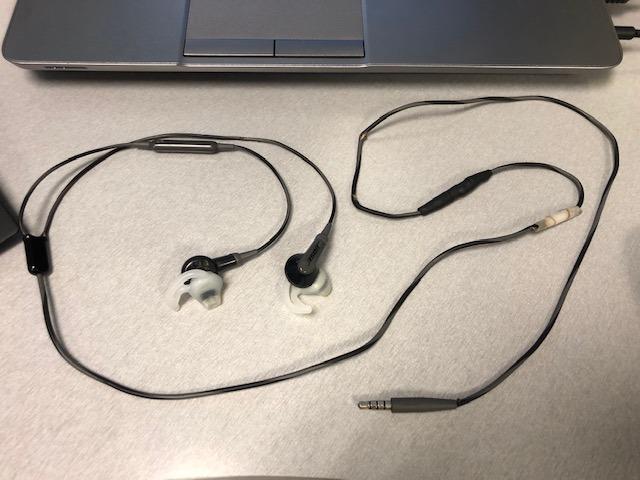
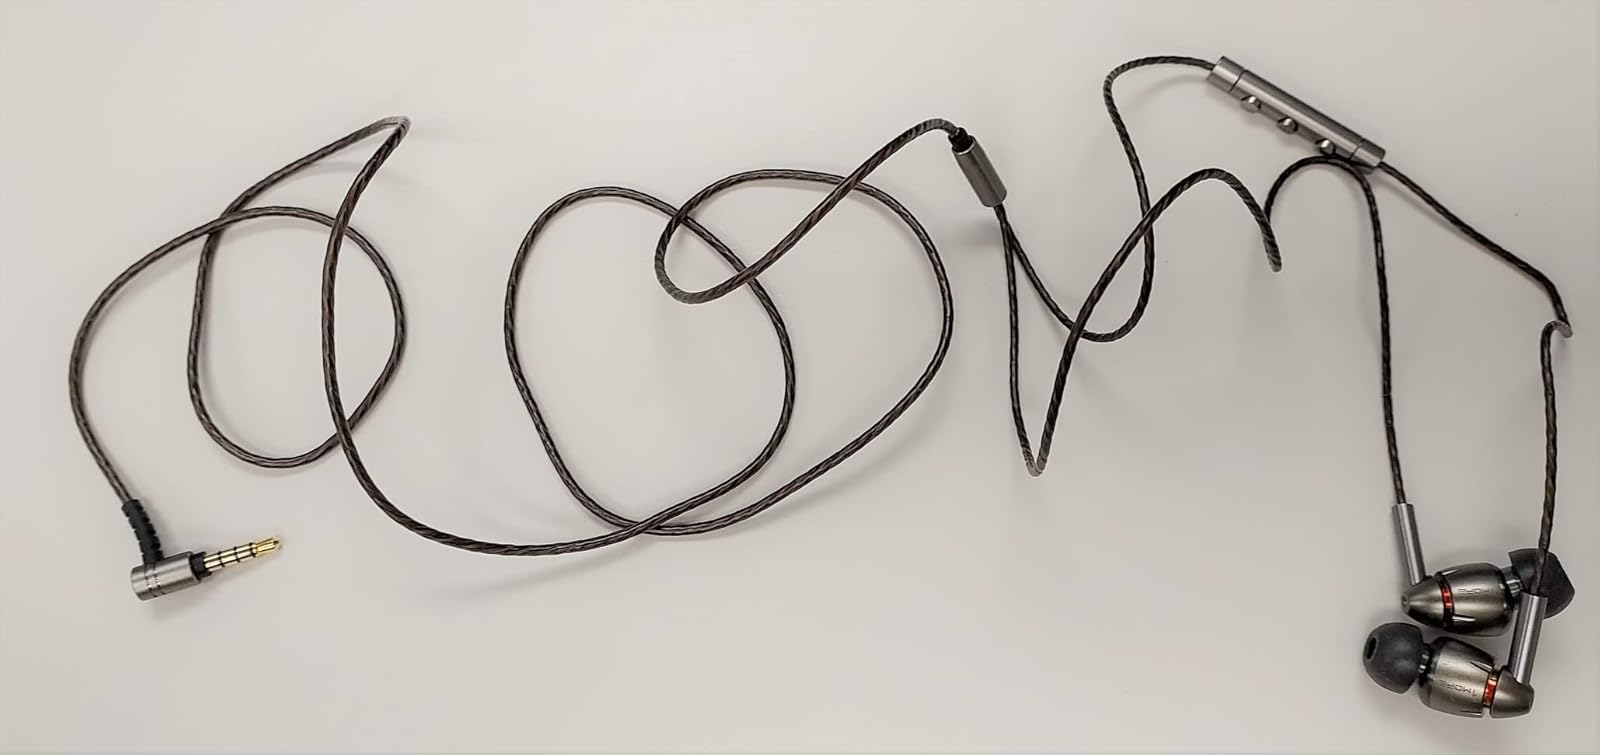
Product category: headphones
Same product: no